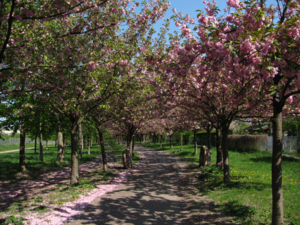
Le parcours du mur de Berlin est une piste cyclable et piétonne d'environ 160 kilomètres de long se trouvant à Berlin et Brandebourg. Il suit en grande partie l'ancien tracé du mur de Berlin à Berlin-Ouest. Il emprunte principalement l'ancien chemin de ronde des troupes frontalières de la République démocratique allemande ou emprunte le sentier douanier en périphérie de Berlin-Ouest. Un certain nombre de témoignages et d'informations jalonnant le tracé rappellent l'histoire du mur.